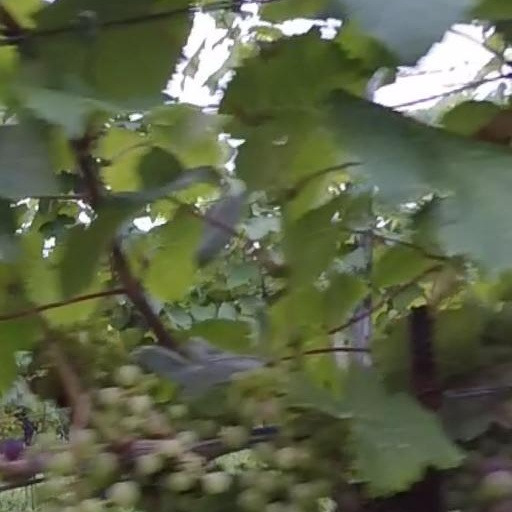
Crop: grape